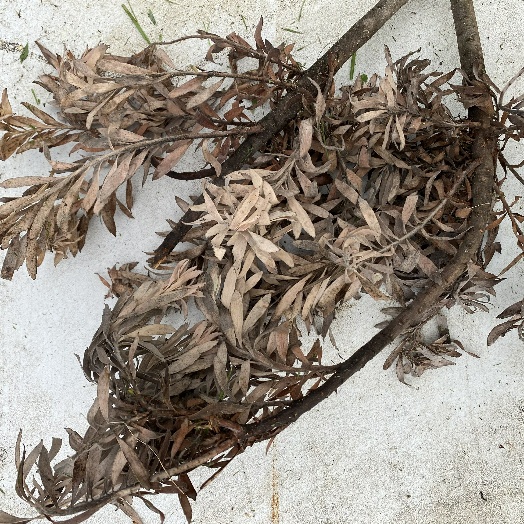
Label: generalcompost